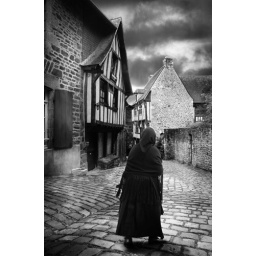
Lady walking down street in Dinan France